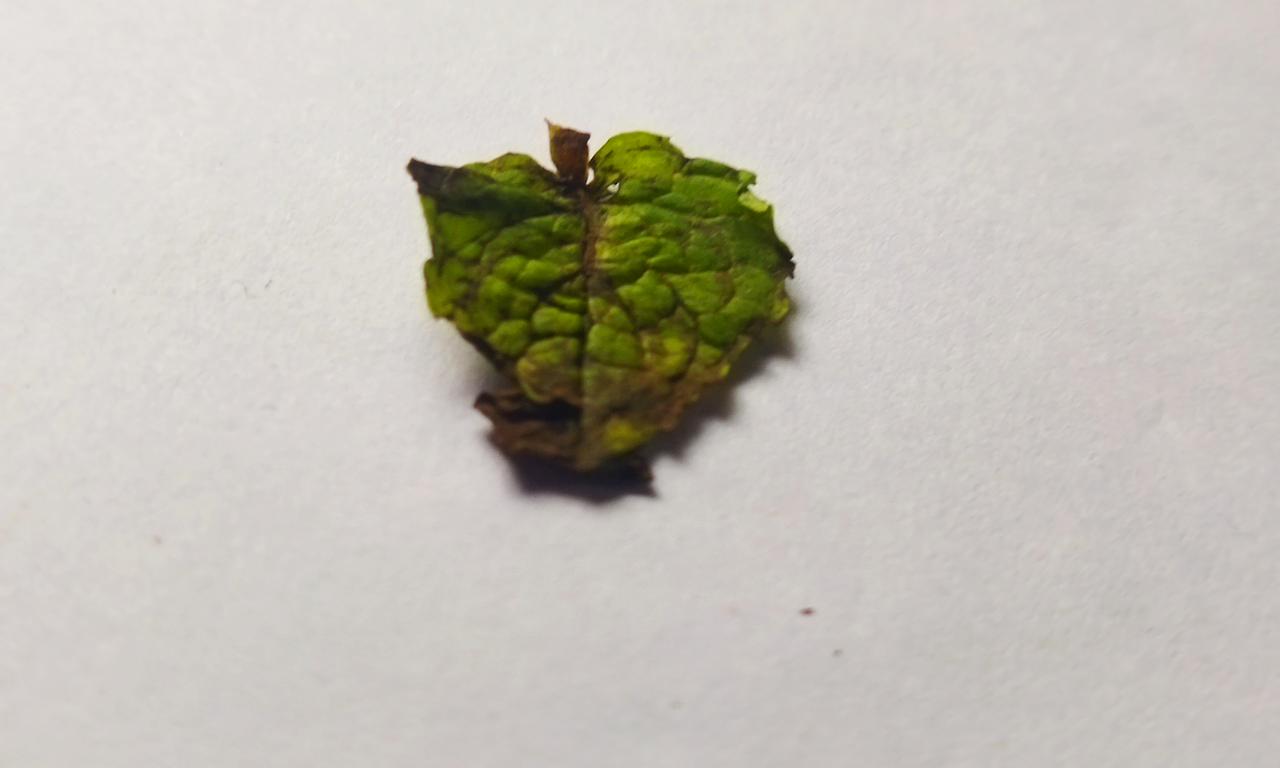
Label: Spoiled